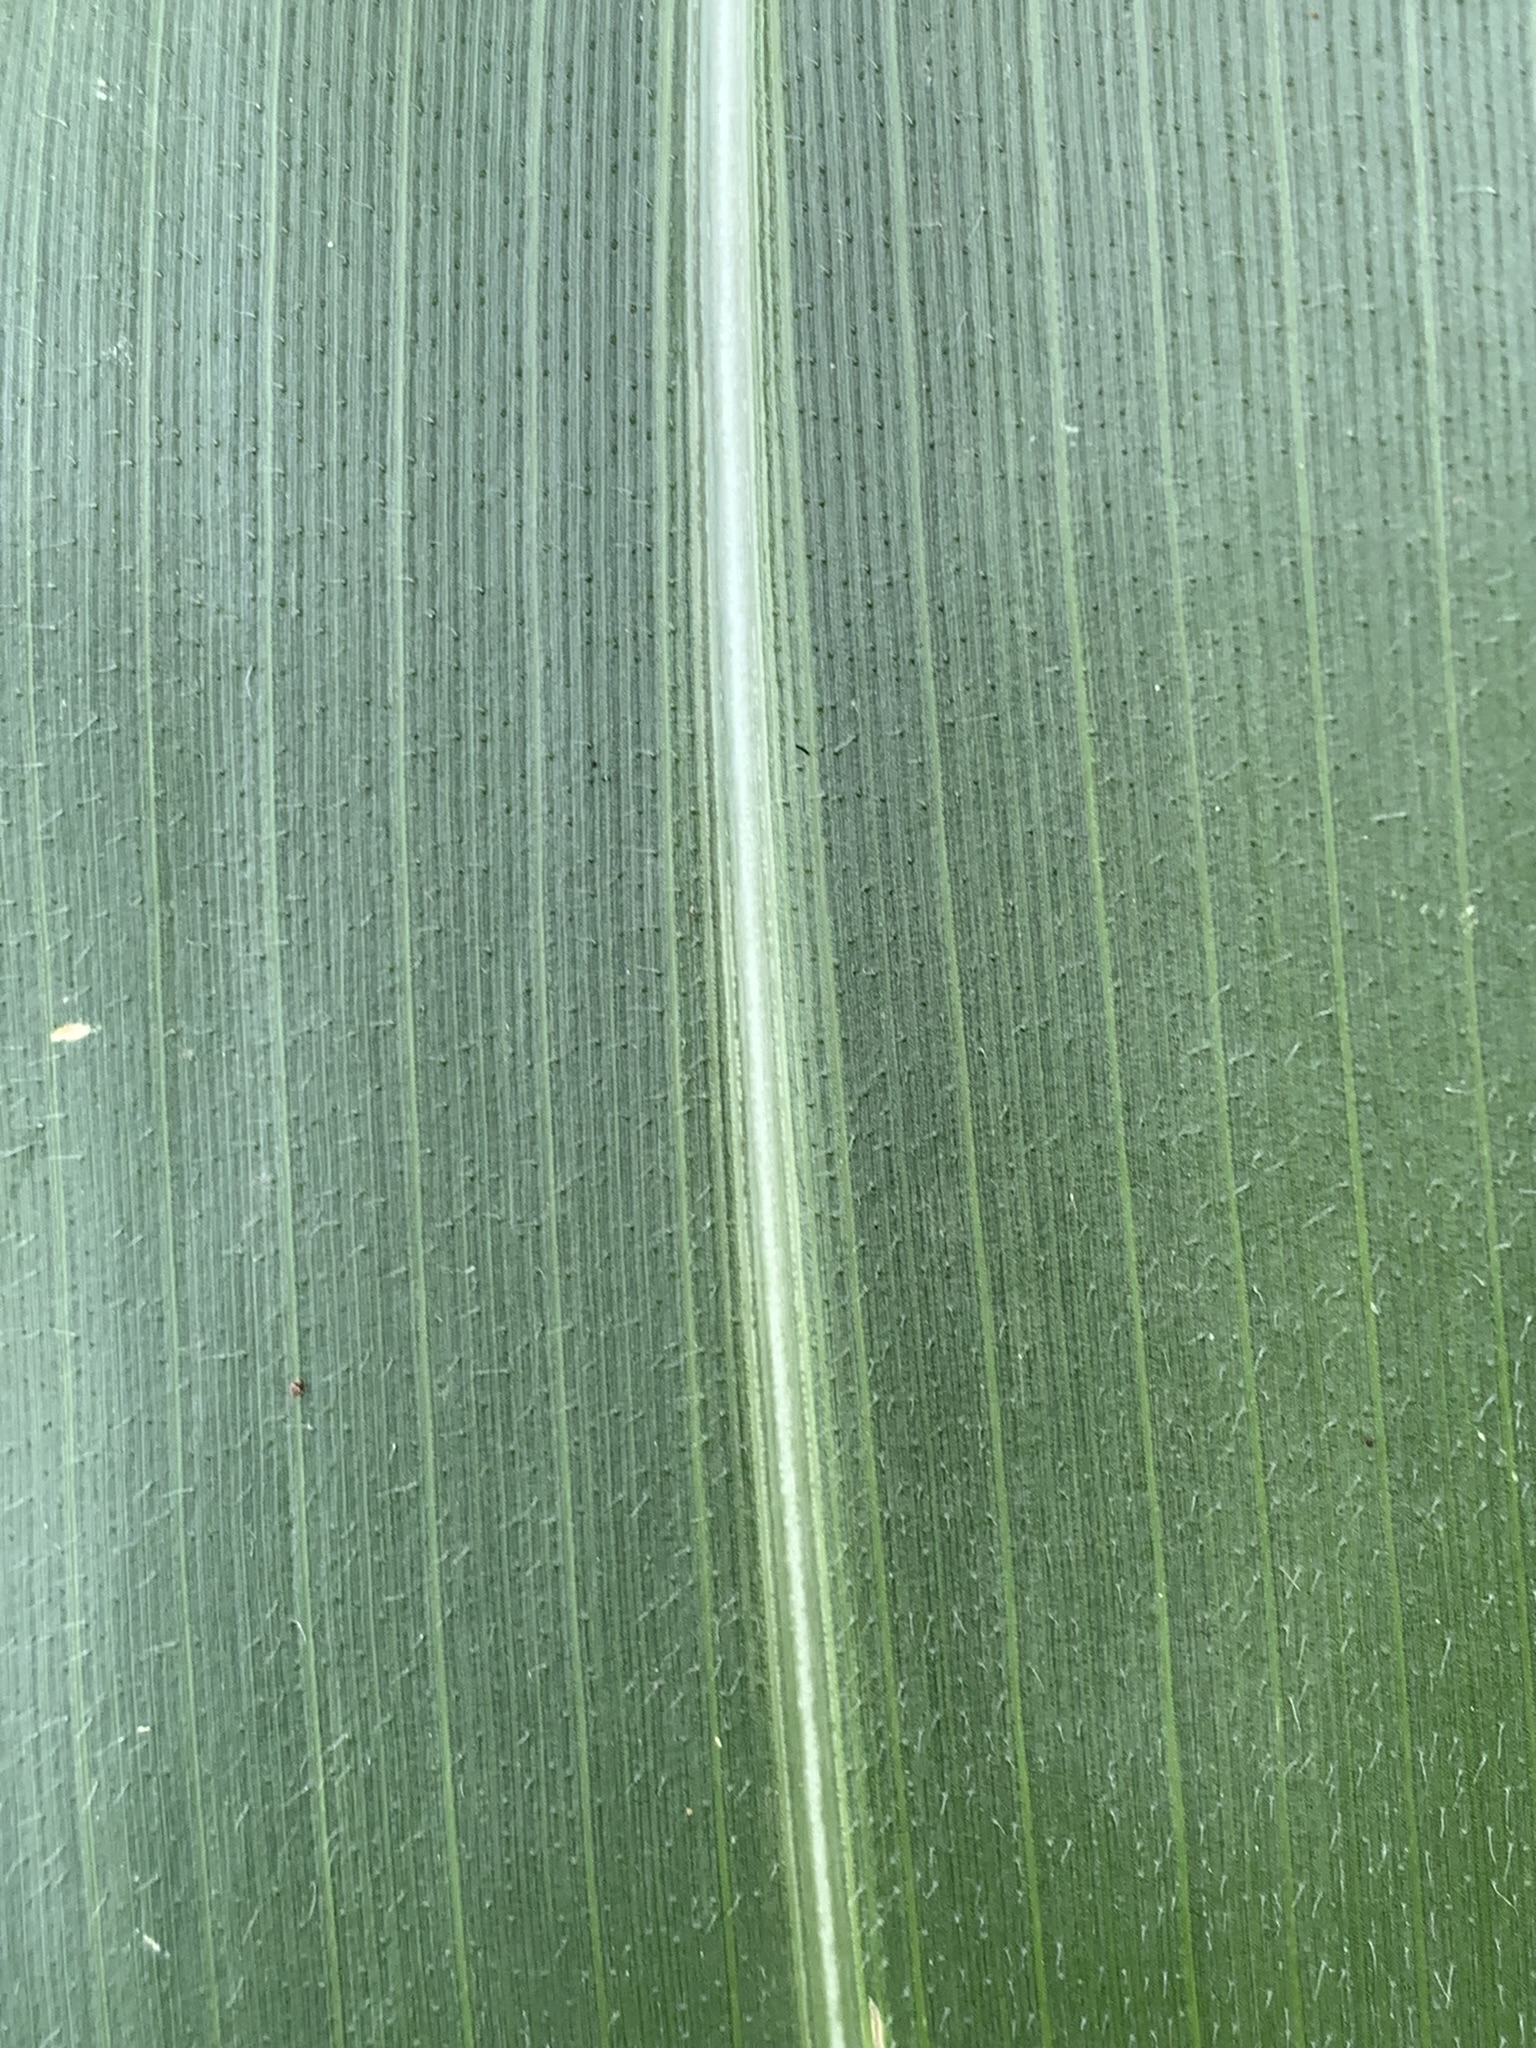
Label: Healthy